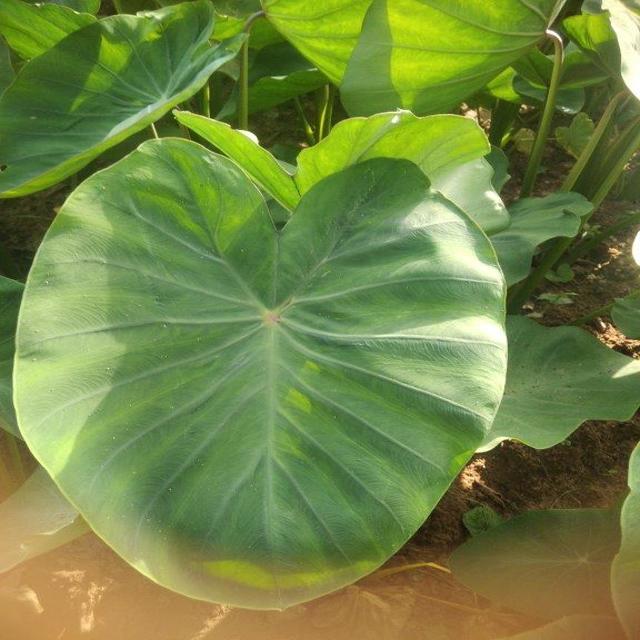
Label: Healthy